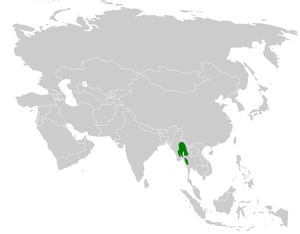
Cerasophila est un genre monotypique de passereaux de la famille des Pycnonotidae. Il comprend une seule espèce de bulbuls.